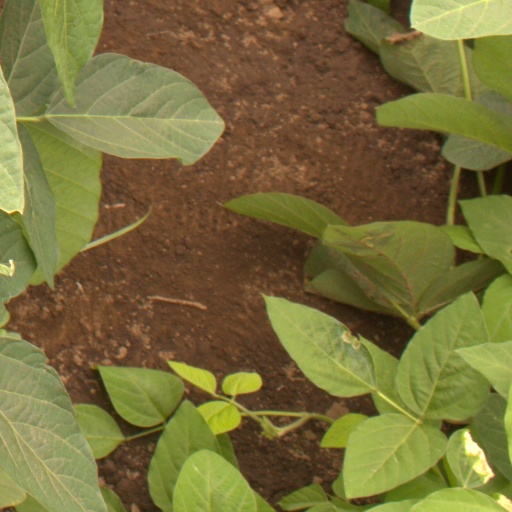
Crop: soybean